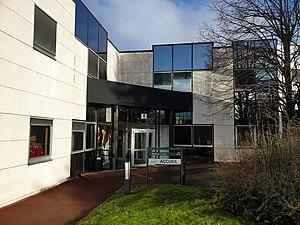
Verisure, anciennement Securitas Direct, est une entreprise d'origine suédoise spécialisée dans les alarmes avec télésurveillance, elle est présente dans 17 pays en Europe et en Amérique du Sud et compte 3,3 millions de clients pour 18 000 salariés.